Springfield (The Simpsons)

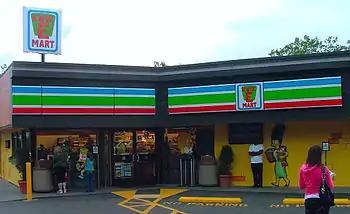
A Seattle 7-Eleven store transformed into a Kwik-E-Mart

Kwik-E-Mart is a fictional convenience store run by Apu Nahasapeemapetilon. The Kwik-E-Mart first appeared in the first-season episode "The Telltale Head" (although mentioned in "Bart the General" as the "Quick-e-Mart"). In "Stark Raving Dad", a street sign reading "Highland" is seen outside one of the front windows, in the same blue color as is used for signs for Highland Avenue in Los Angeles. Likewise, three buildings are visible that are similar to some of those that might be seen on that street: two low buildings with bars over the windows, and a third, also with barred windows, which has a mission-style roof and a sign reading "Smog Center".